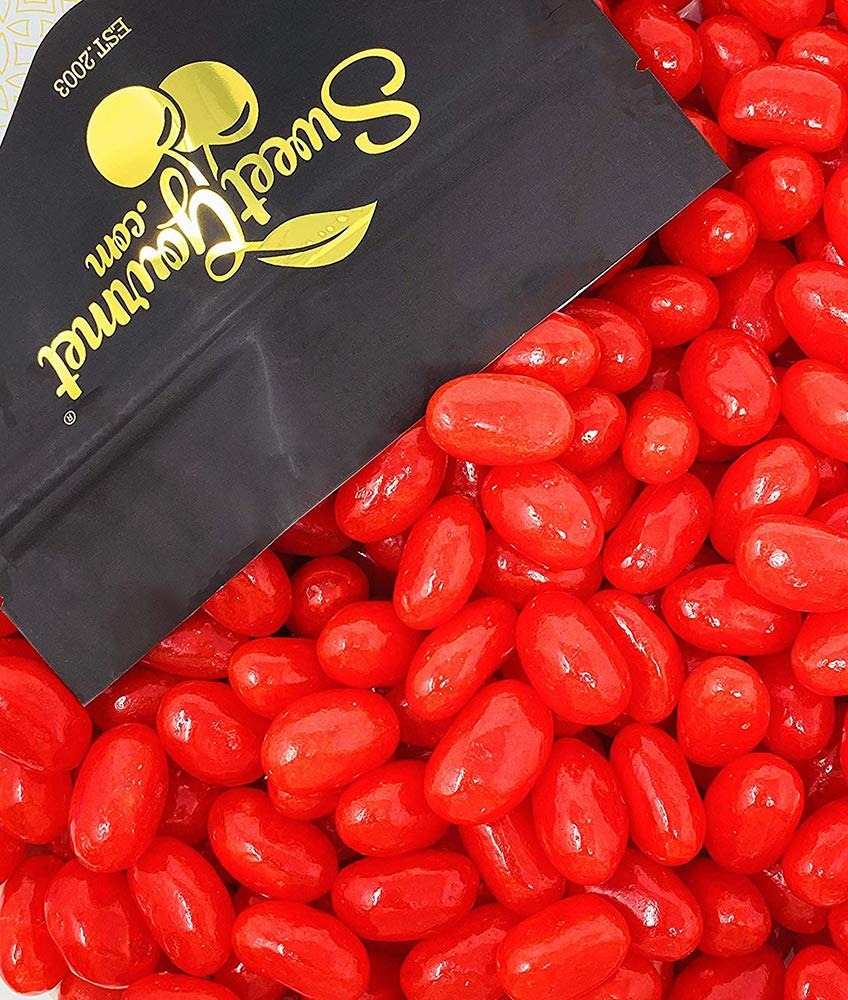
Item Name: SweetGourmet Red Jumbo Cinnamon Jelly Beans, Sweet and Spicy Candy, 2 Pounds
Bullet Point 1: JUMBO SIZE: Extra-large cinnamon jelly beans perfect for snacking, candy dishes, or special occasions
Bullet Point 2: INTENSE FLAVOR: Each bean delivers a powerful burst of sweet and spicy cinnamon taste that awakens your senses
Bullet Point 3: VERSATILE USE: Can be enjoyed alone as a unique treat or mixed with traditional fruit-flavored jelly beans for variety
Bullet Point 4: TEXTURE: Soft and chewy consistency provides a satisfying candy experience with every bite
Bullet Point 5: BULK PACKAGING: Perfect for parties, events, or keeping a steady supply of this fiery cinnamon treat on hand
Product Description: Indulge in the bold and spicy sweetness of these Jumbo Cinnamon Jelly Beans! Each oversized bean delivers an intense burst of fiery cinnamon flavor that will tantalize your taste buds. These vibrant red jelly beans feature a soft, chewy texture and are generously sized for maximum enjoyment. Perfect for candy lovers who crave something with a kick, these spicy treats can be savored on their own or mixed with traditional fruit-flavored jelly beans for a creative candy combination. The striking red color makes them an eye-catching addition to candy dishes, party favors, or holiday celebrations. Whether you're a cinnamon enthusiast or looking to add some heat to your sweet treats, these jumbo jelly beans offer a unique snacking experience that's sure to awaken your senses. Ideal for bulk candy needs, these spicy cinnamon beans are perfect for sharing or keeping as your secret stash of zesty treats.
Value: 32.0
Unit: Ounce

Price: 14.89